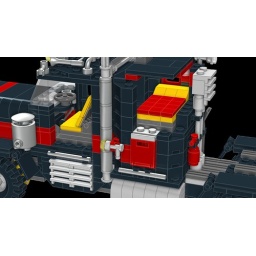
This one has the coffee cup in the front cabin and reading light and a bed in the sleeper, too...